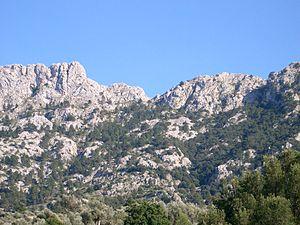
Fornalutx est une commune d'Espagne de l'île de Majorque dans la communauté autonome des Îles Baléares. Elle est située au nord de l'île et fait partie de la comarque de la Serra de Tramuntana.